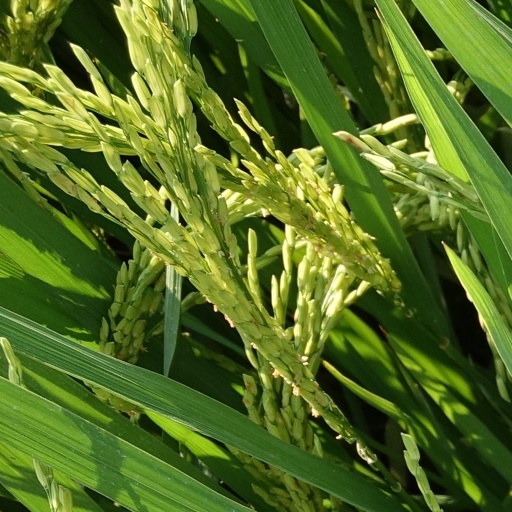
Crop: rice